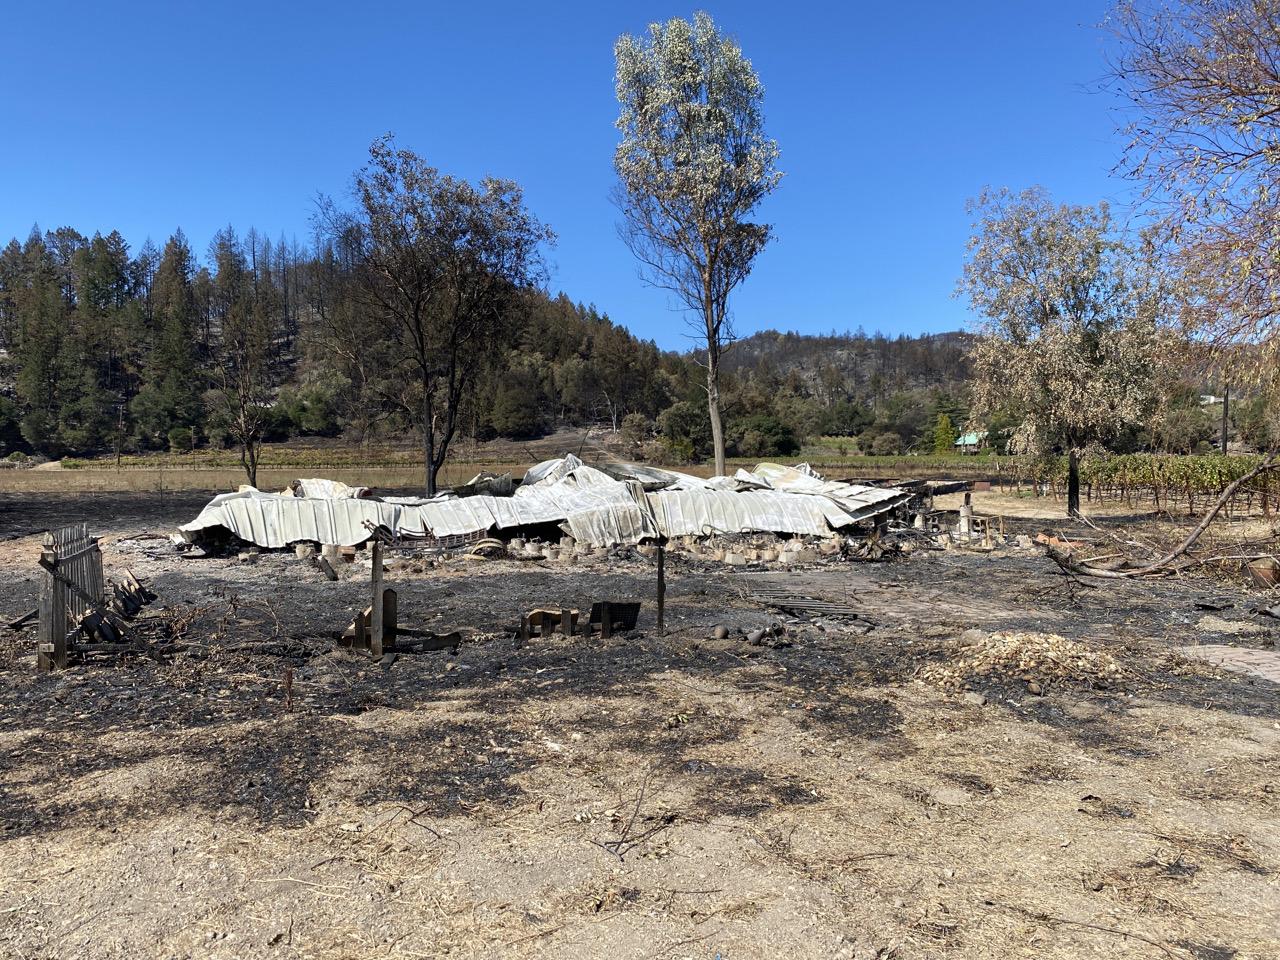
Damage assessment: destroyed